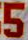
Number: 5